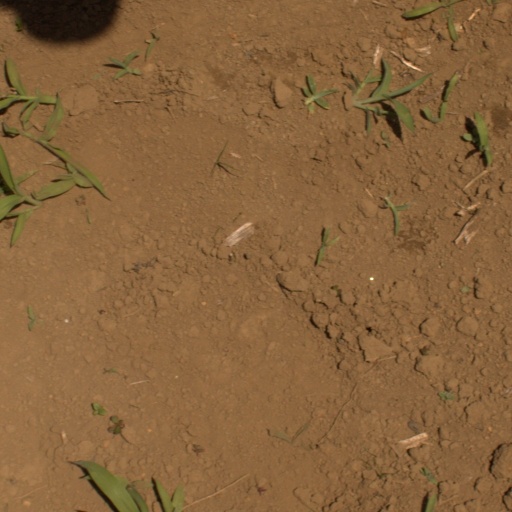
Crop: Jerusalem artichoke